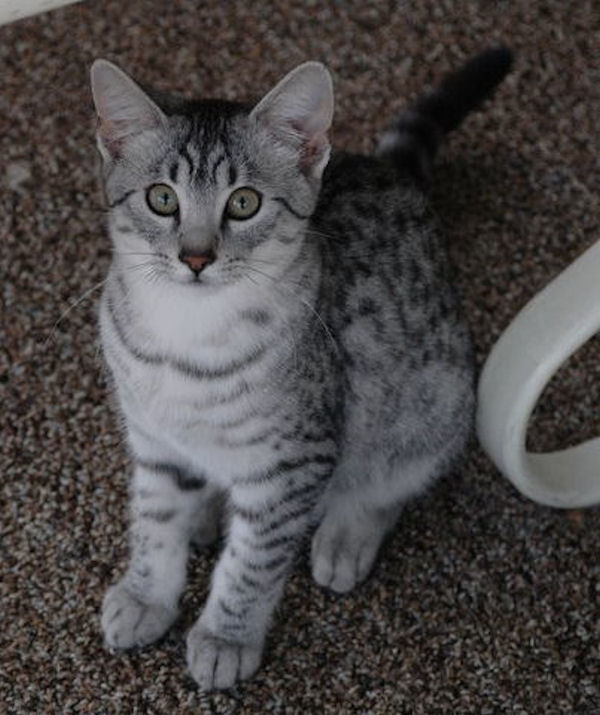
Breed: egyptian mau